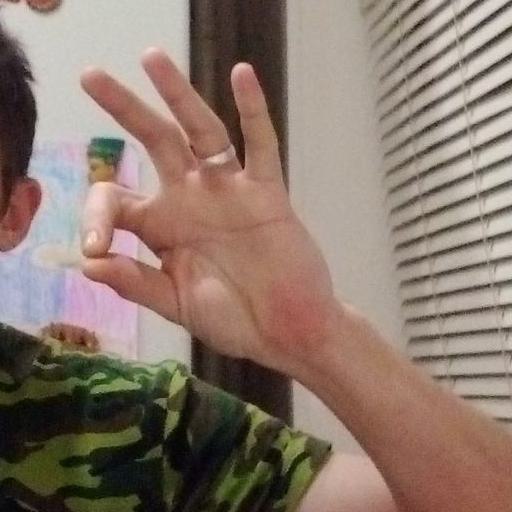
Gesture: ok